Alexey Startsev

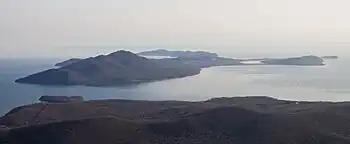
Putyatin Island (2014)

He was a common-law child of the painter, Nikolay Bestuzhev, and a Buryat woman from Petrovsk-Zabaykalsky. After his father's death in 1855, he went to live with his godfather, Dmitry Dmitriyevich Startsev, a local merchant. At first, he worked as a clerk for Startsev, then for , a guild merchant in Kyakhta.